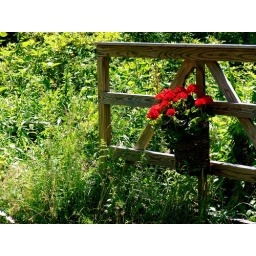
The color of the flowers by the ocean are so much more vibrant then the ones closer inland.